Fuaigh Mòr

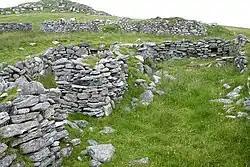
The remains of houses and sheep fanks

The island itself is "L"-shaped, tapering towards the north. The south east has a small headland extended northwards, called Rubha na h-Athadh, which has a cairn on it. There are a couple of caves in the north as well. There are cliffs on the west coast such as Creag na h-Iolaire (eagle crag).